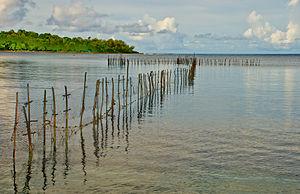
Le Vanuatu, en forme longue la république de Vanuatu, est un État situé en mer de Corail et faisant partie de la Mélanésie. L'archipel est composé de 83 îles pour la plupart d'origine volcanique, à 539 kilomètres au nord-nord-est de la Nouvelle-Calédonie.